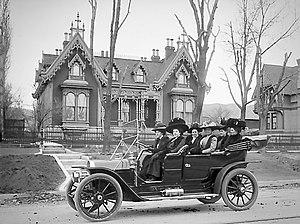
Thomas Motor Company était un constructeur automobile américain du début du XXᵉ siècle.